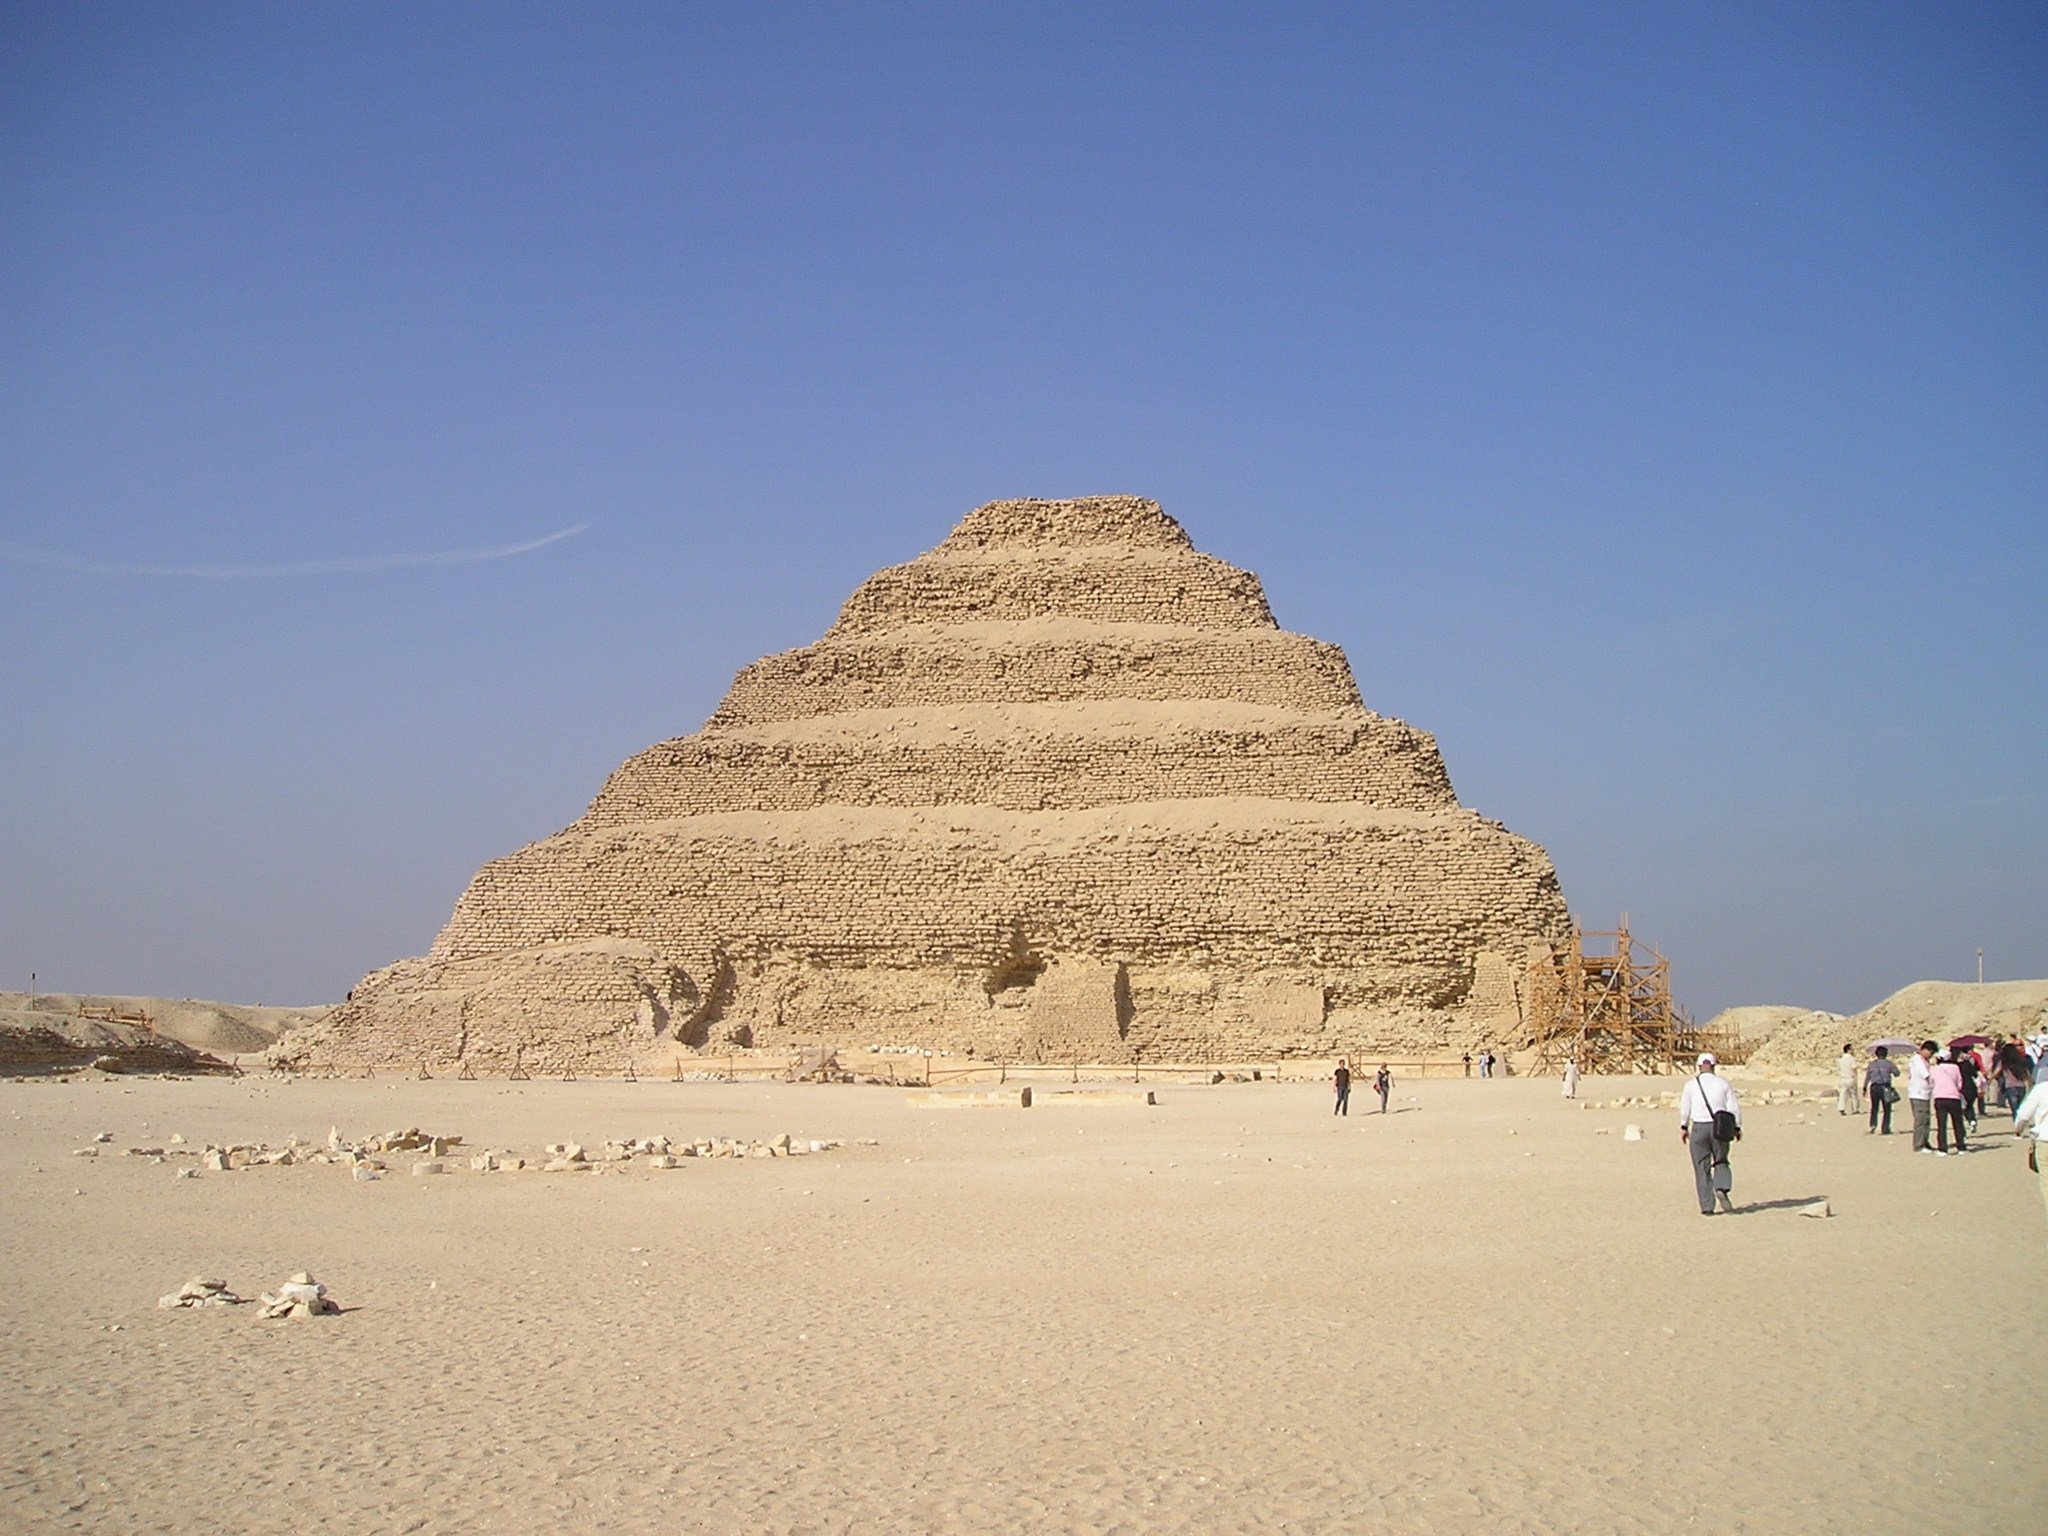
landscape, sand, monument, formation, pyramid, egypt, grave, temple, badlands, plateau, culture, wadi, ancient history, egyptians, step pyramid